Jackie English

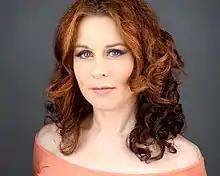

Jackie English is a Canadian television host, actress, dancer, choreographer, director, filmmaker and performer.